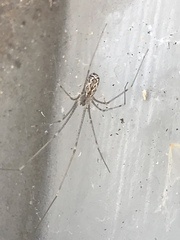
Species: Lactrodectus_hesperus